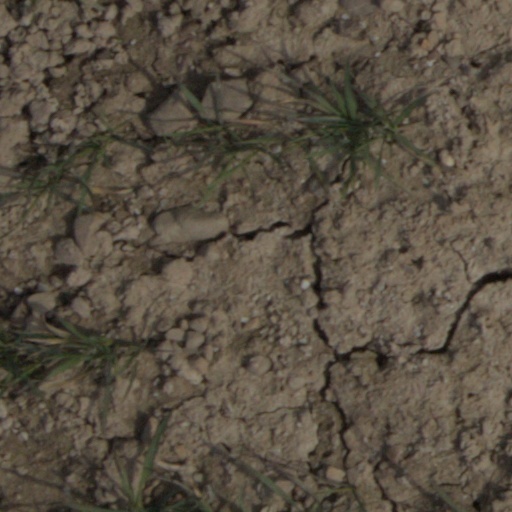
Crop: wheat